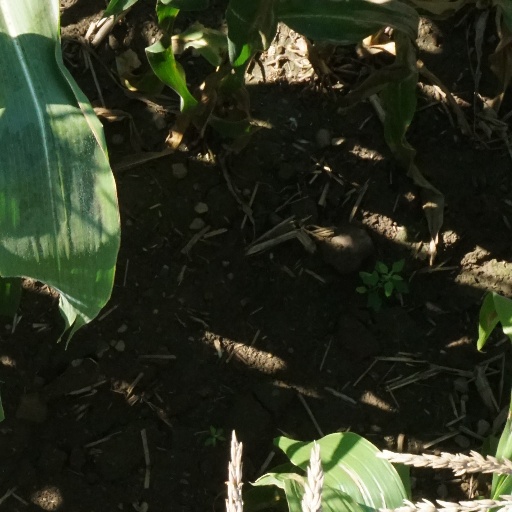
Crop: maize; corn